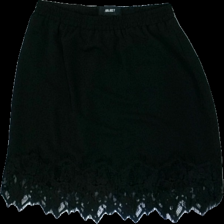
View: front
Type: Skirt
Category: Ladies
Brand: Object
Colors: Black
Material: 100% Polyester
Pattern: Lace
Cut: Regular
Size: 36
Season: Spring
Price range: 50-100
Recommended usage: Reuse
Description: Black skirt with lace